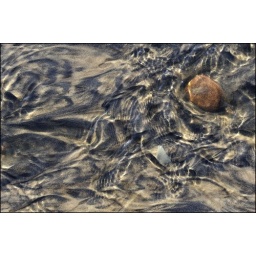
The markings in the sand where the burns flow over the beach I find quite facsinating. Dunnet Beach, Caithness, Scotland.